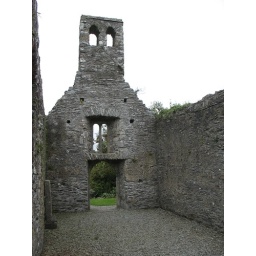
Inside the small church looking back toward the door and window we came through in the last photo.